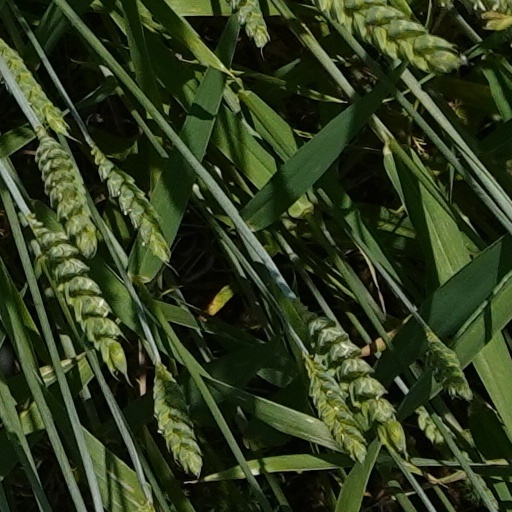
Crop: wheat